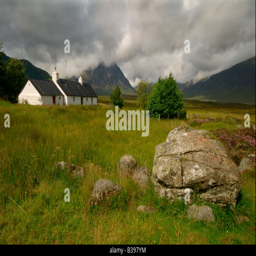
a city set in the region